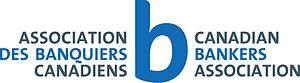
Fondée à Montréal en 1891 et constituée en 1900 par une loi du Parlement canadien, l'Association des banquiers canadiens est un organisme sectoriel canadien qui représente des banques canadiennes ainsi que des filiales et des succursales de banques étrangères exerçant des activités au Canada, et leurs employés.